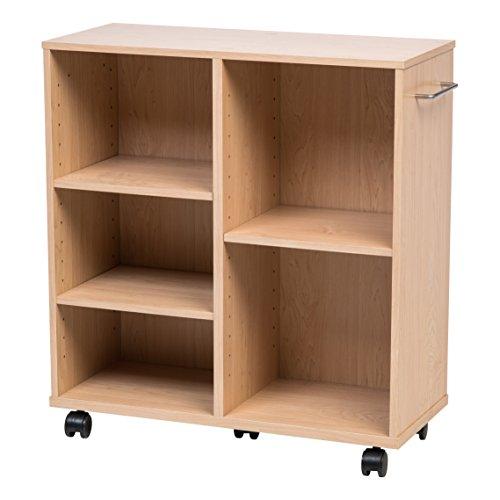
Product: IRIS USA, Inc. WRS-2410 Rolling Shelf, Deep, Light Brown
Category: Home & Kitchen | Furniture | Home Office Furniture | Bookcases
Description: Easy to assemble Adjustable wood shelf with included parts screwdriver required.
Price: $41.99
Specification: ProductDimensions:23.6x10.2x25.6inches|ItemWeight:21.5pounds|ShippingWeight:23.8pounds(Viewshippingratesandpolicies)|Manufacturer:IRISUSA,Inc.|ASIN:B07DWNYS2C|Itemmodelnumber:596729